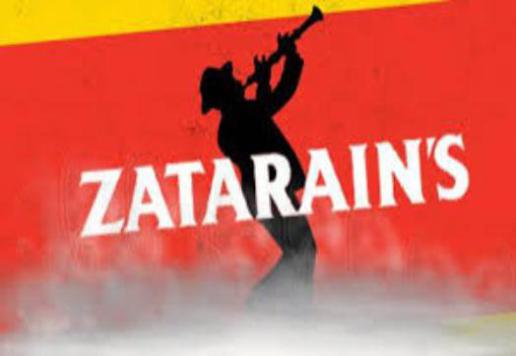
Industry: Food